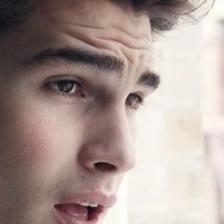
Label: faces